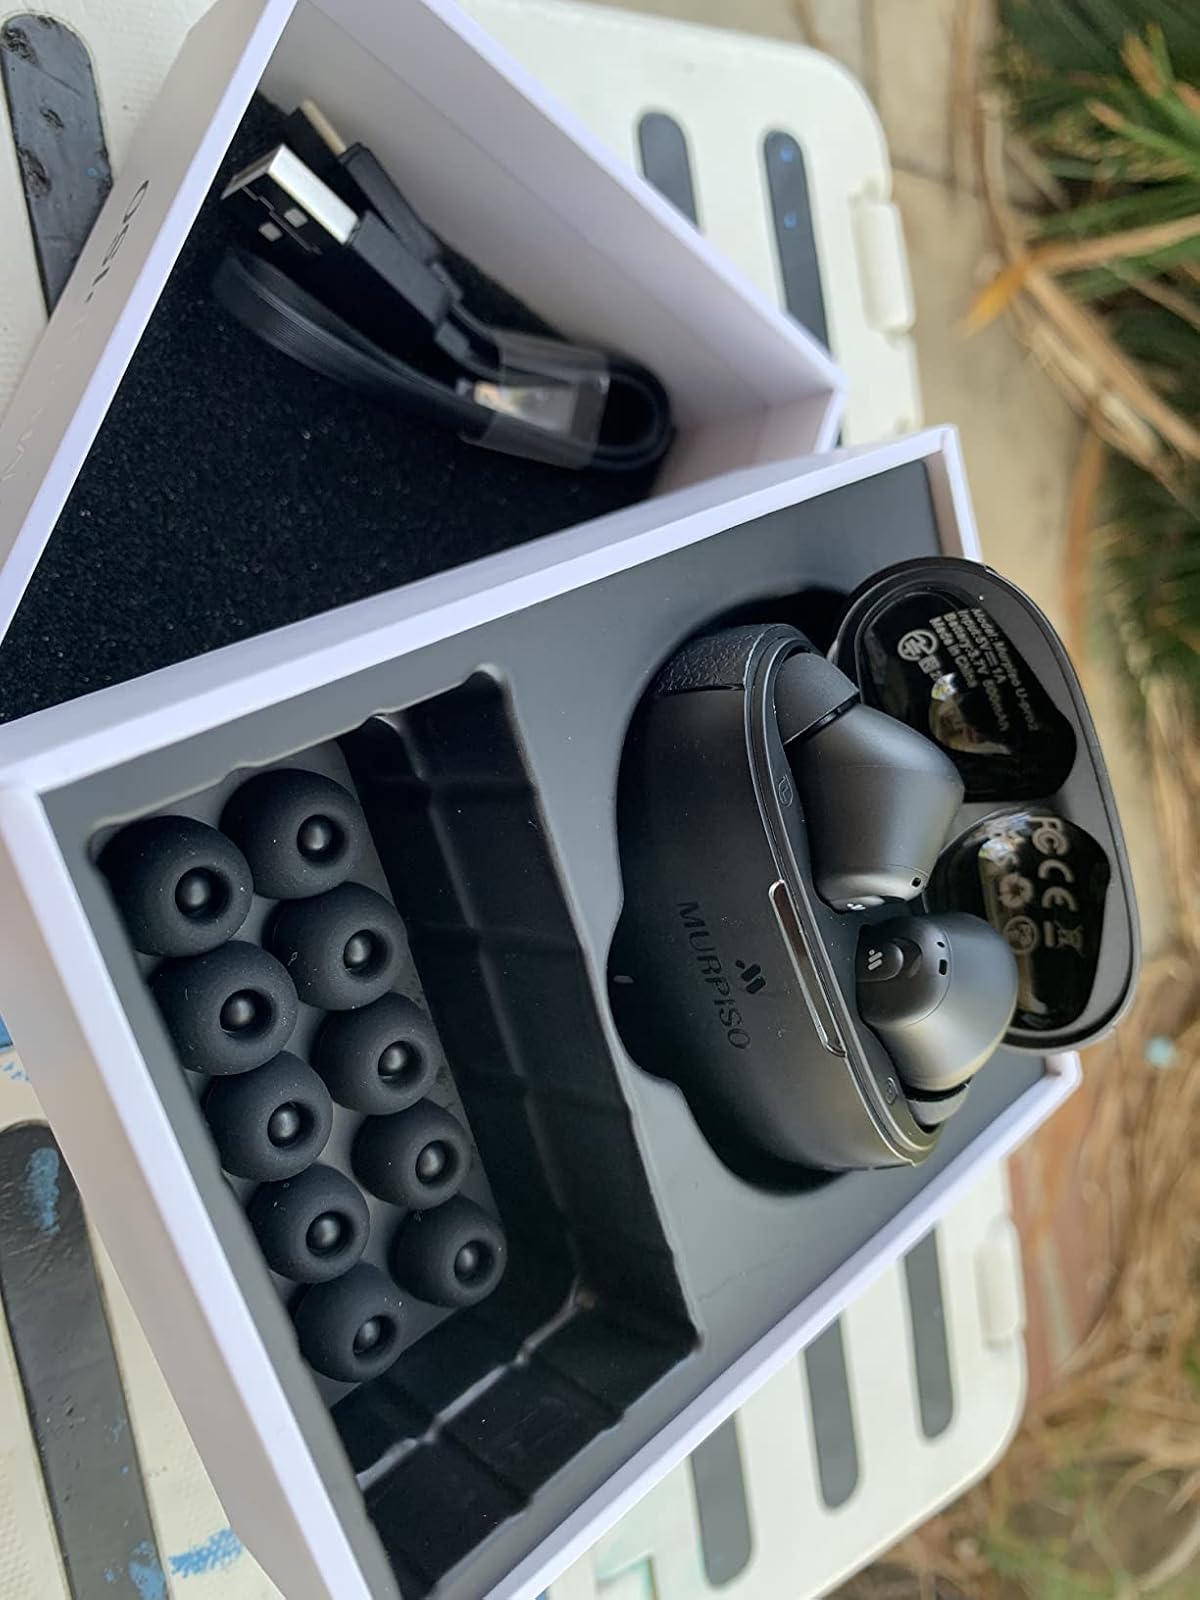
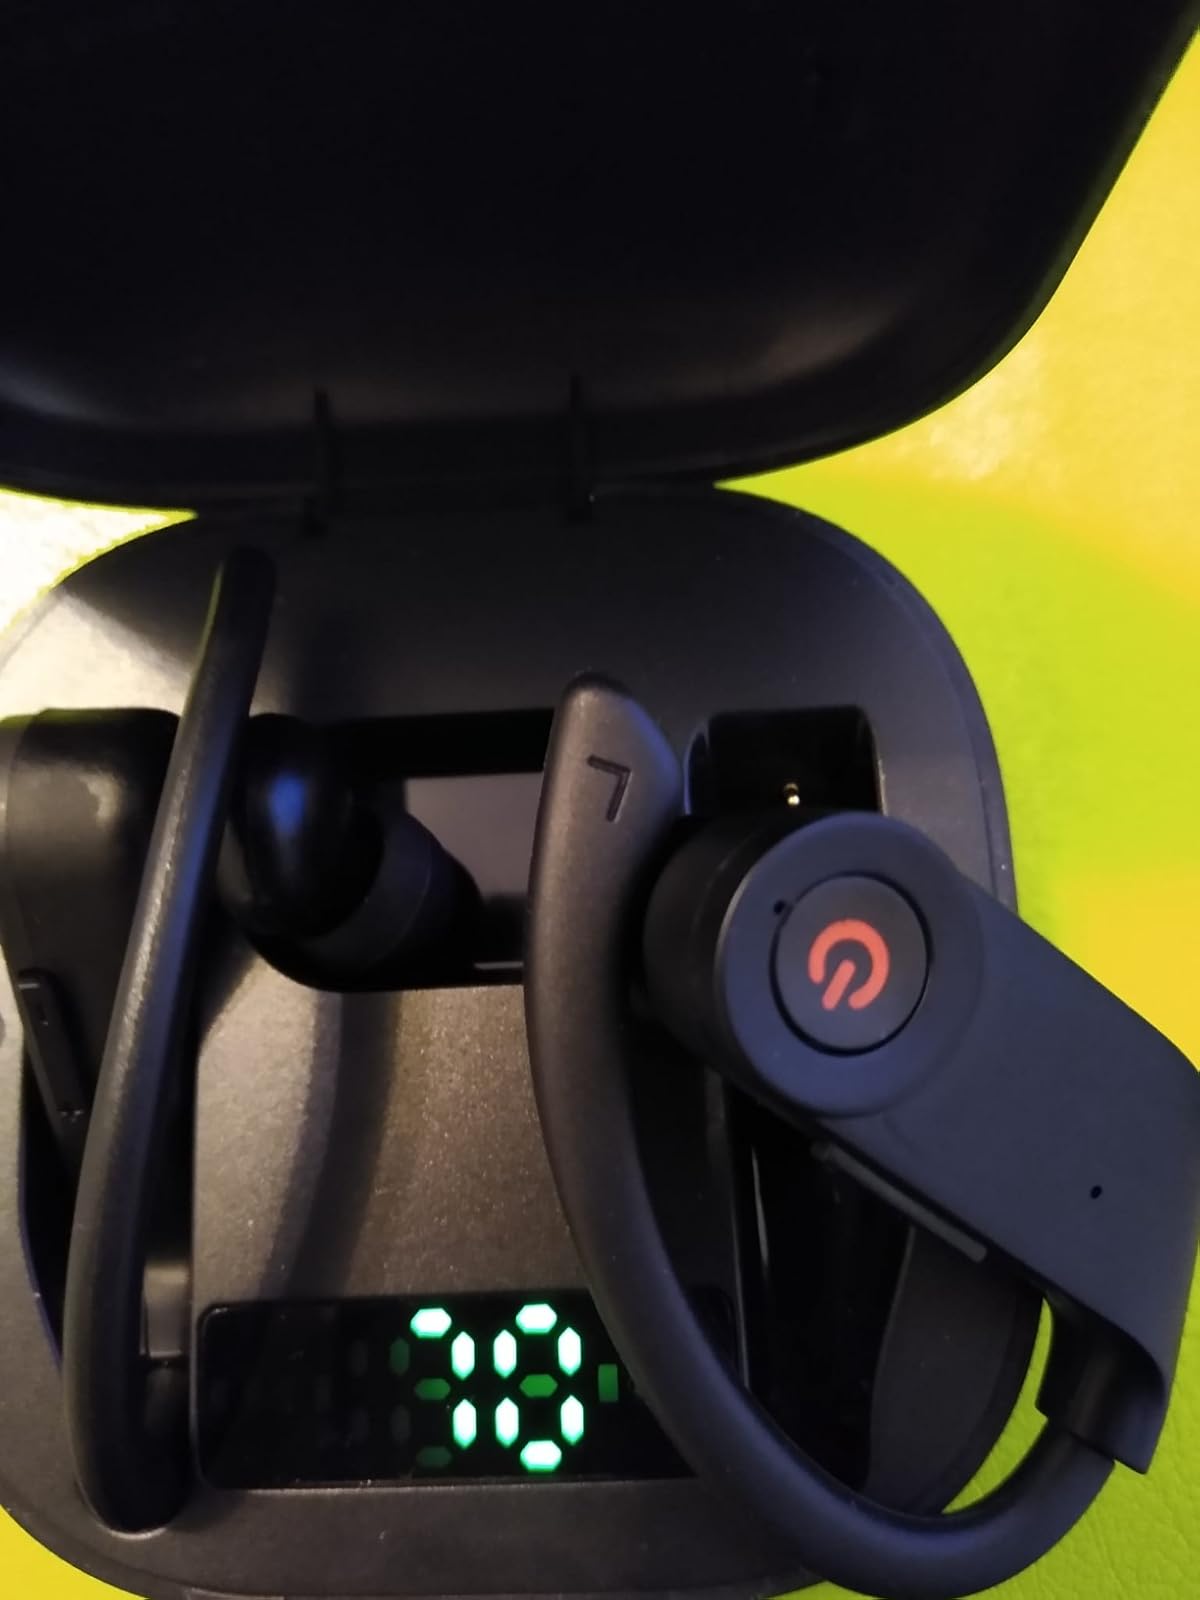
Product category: earbuds
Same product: no